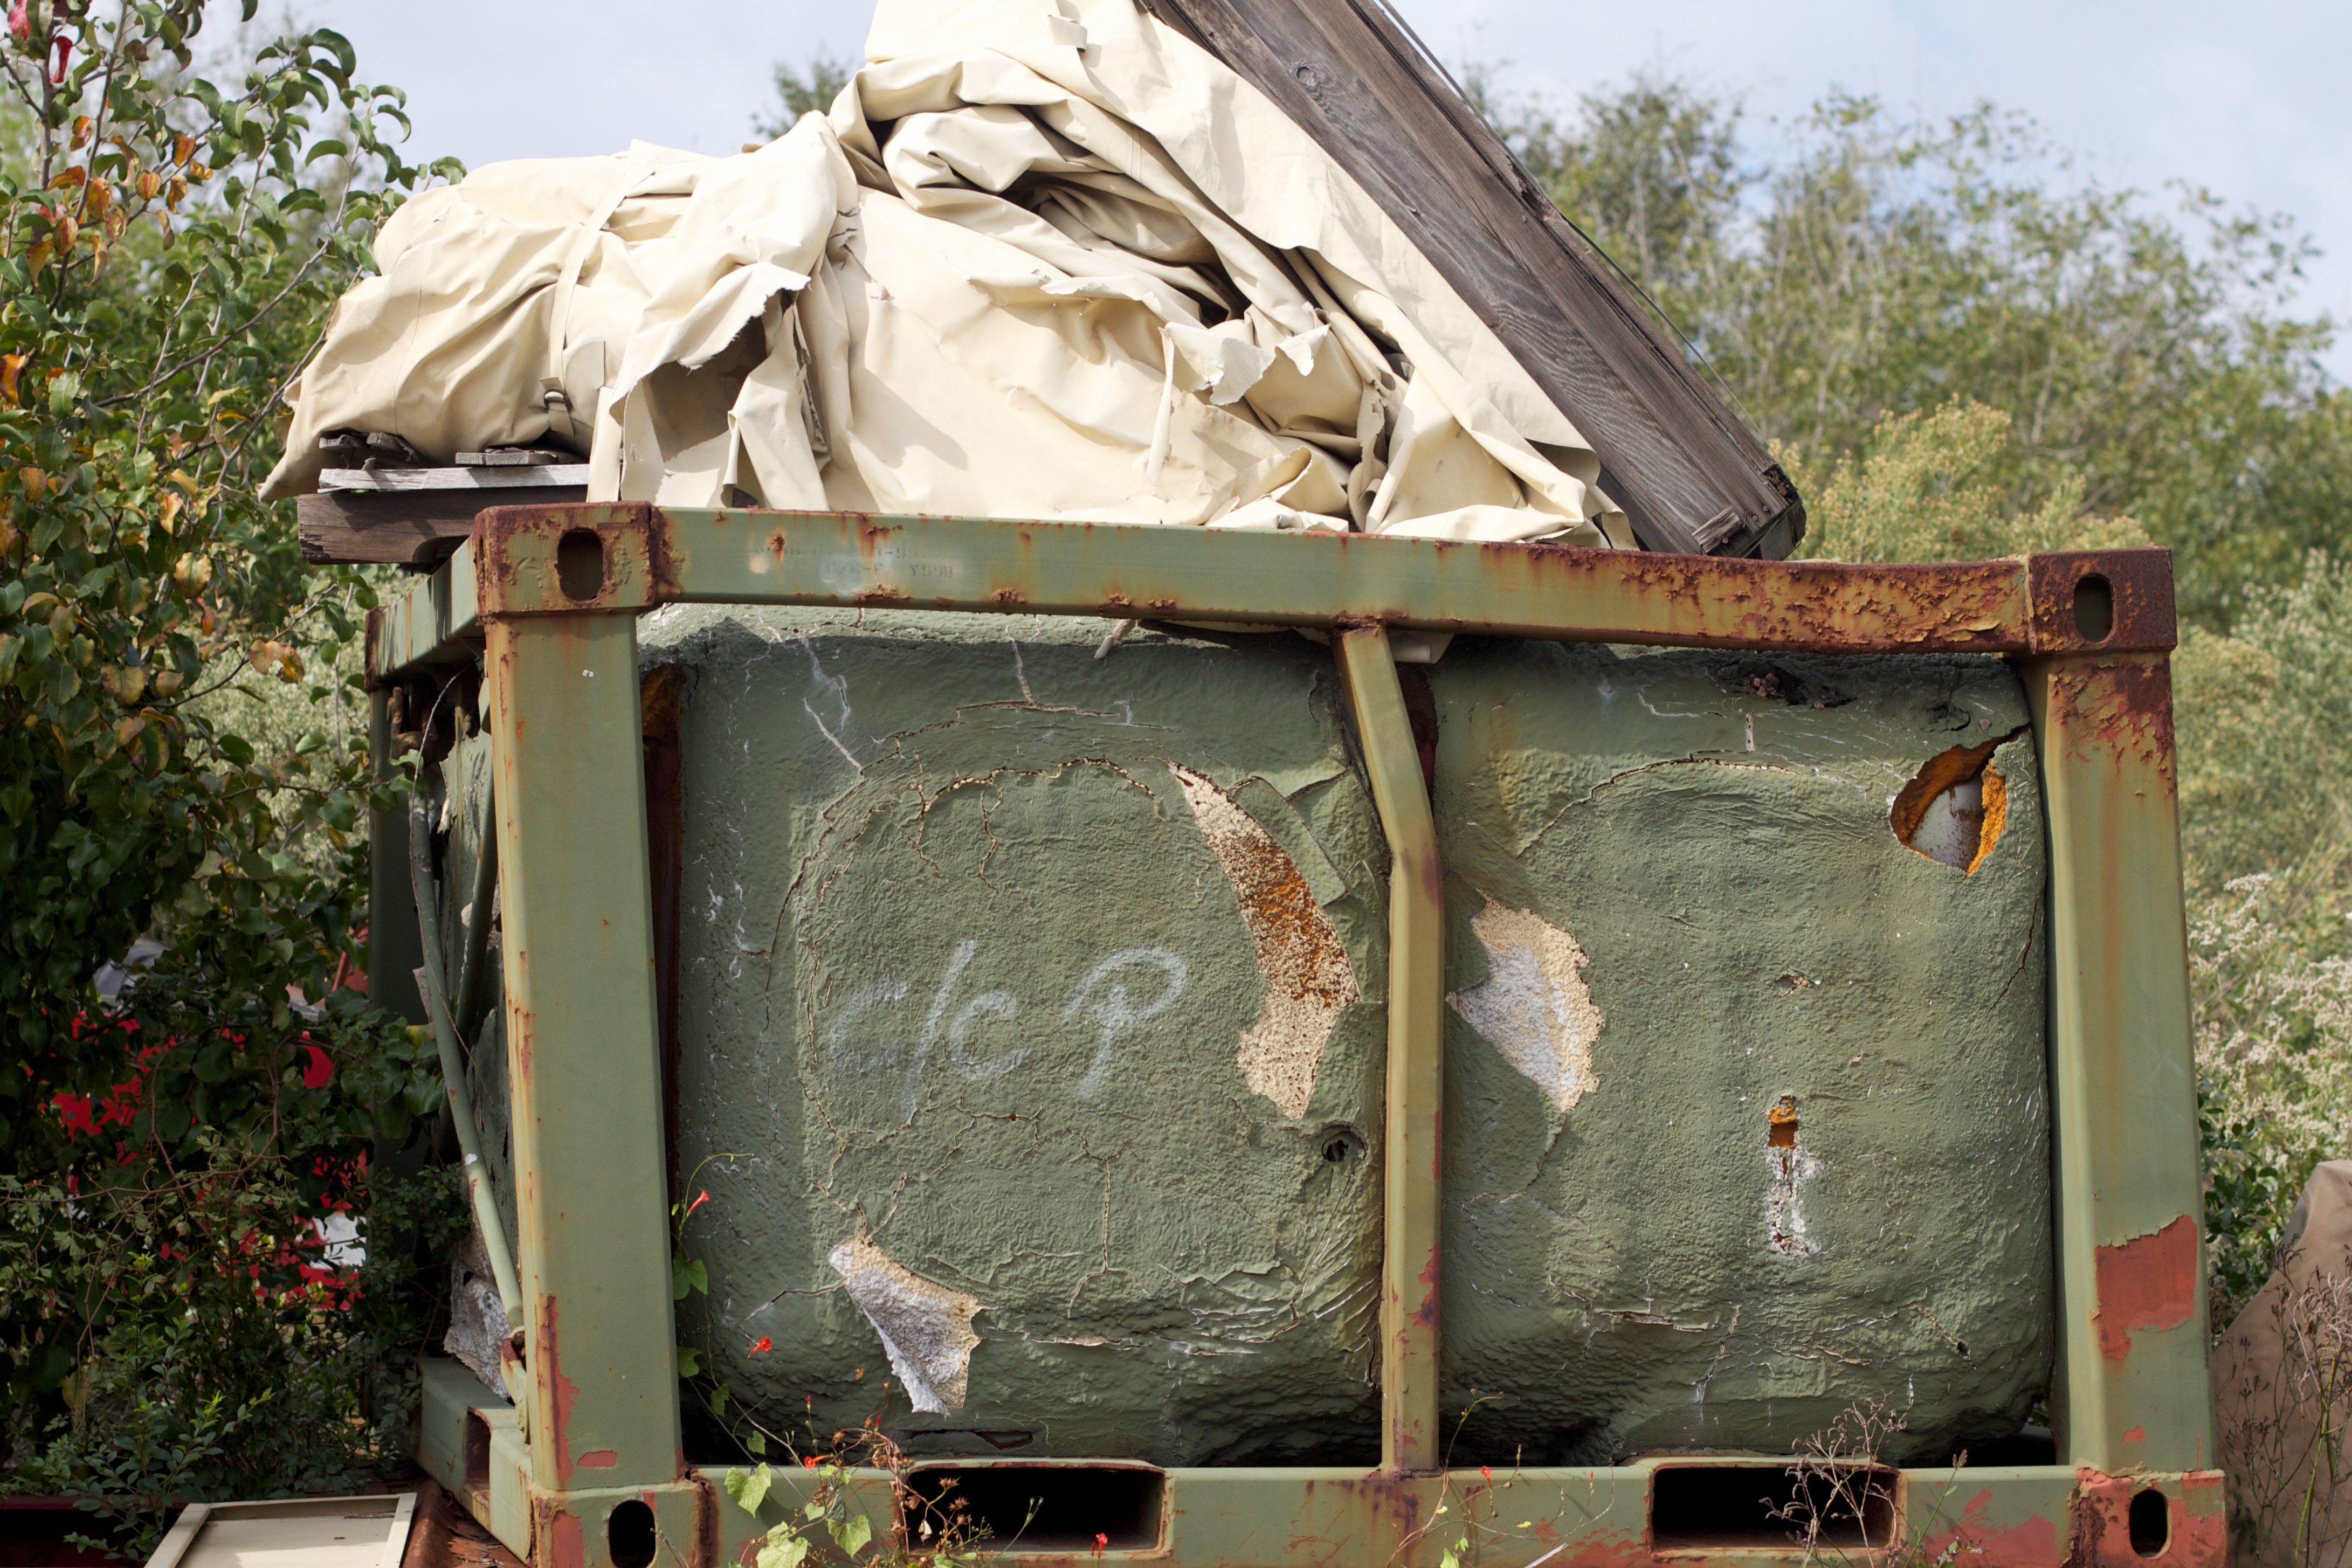
shack, odyssey